Netivot

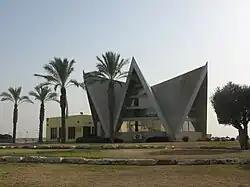
Ethiopian cultural center in Netivot

In 2001, the ethnic make-up of the city was 99.9% Jewish, and the population was evenly divided between males and females. The city ranked relatively low in the socio-economic index (3 out of 10). In the wake of Operation Solomon, Netivot absorbed a large number of Ethiopian Jewish immigrants.